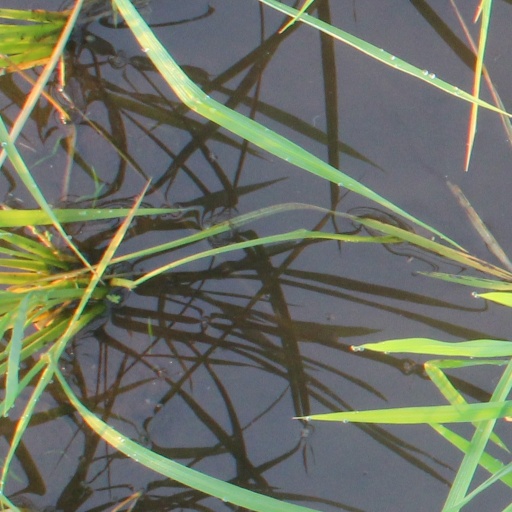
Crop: rice